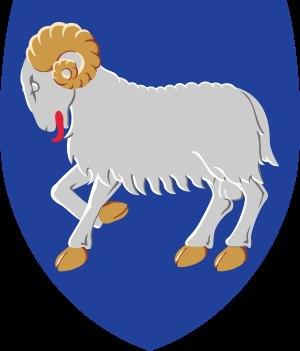
Le Gouvernement des Îles Féroé est l'organe gouvernant les îles Féroé depuis 1948.